Raton Basin

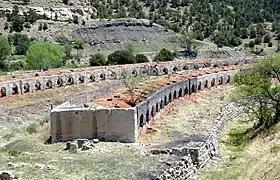
Coke ovens at Cokedale, west of Trinidad

Bituminous coal mines opened in the Raton Basin in 1873. Walsenburg, Colorado, Trinidad, Colorado and Raton, New Mexico became coal-mining towns. The coal deposits are in the Vermejo Formation (Cretaceous) and overlying Raton Formation (Cretaceous and Paleocene). Most of the mines were underground room-and-pillar, although in later years some mines in New Mexico used longwall mining. Some strip mining was done in New Mexico.